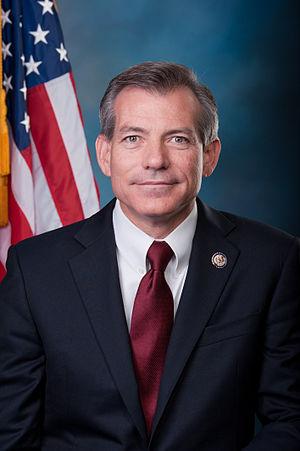
Depuis 2013, l'État d'Arizona dispose de neuf représentants à la Chambre des représentants des États-Unis.